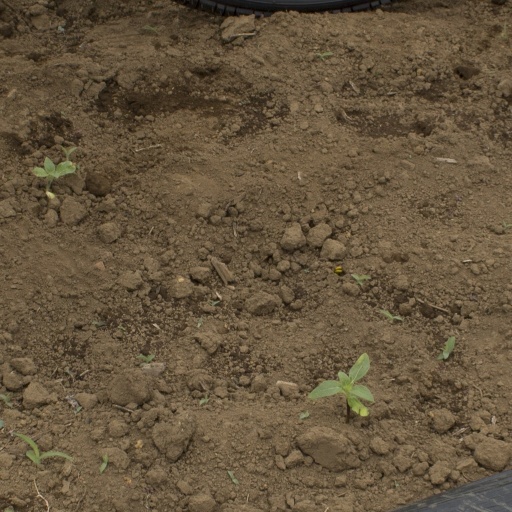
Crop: Jerusalem artichoke